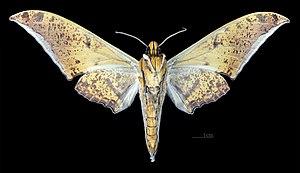
Ambulyx sericeipennis est une espèce de lépidoptères de la famille des Sphingidae, sous-famille des Smerinthinae, tribu des Ambulycini, et du genre Ambulyx.